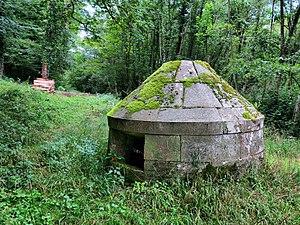
La fontaine de Rosemont
Valleroy est une commune française située dans le département du Doubs en région Bourgogne-Franche-Comté.